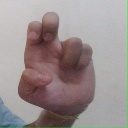
अक्षर: अ